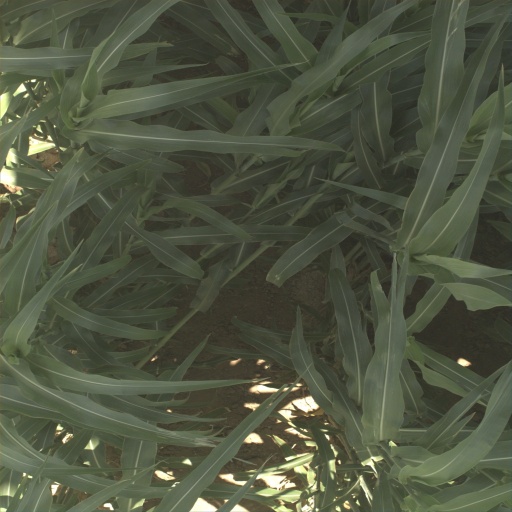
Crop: sorghum